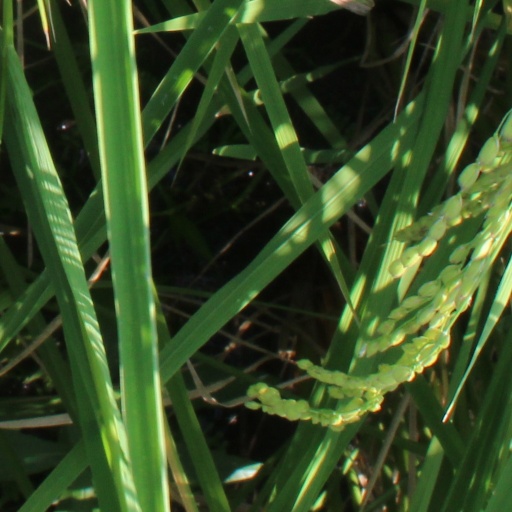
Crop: rice